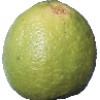
Label: Limes 1